Sweden–United Kingdom relations

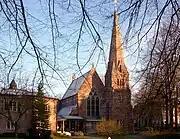
The Church of St Peter and St Sigfrid in Stockholm

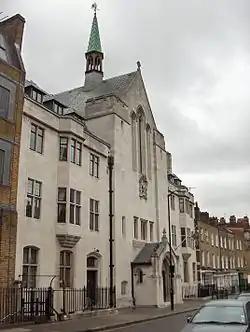
The Ulrike Eleanora Church in London

The UK and Sweden have large establishment Protestant churches, with the Lutheran Church of Sweden, Anglican Church of England and Presbyterian Church of Scotland. Although they are noted for their irreligious nature, with church attendance being low with around 5% in Sweden and 20% in the UK. They have large numbers of atheists and agnostics at 43% in Sweden and 26% in the UK. In 2011, the Northern European Lutheran and Anglican churches created a mutual agreement of the Porvoo Communion, which links the two groups of churches together which includes the Church of Sweden, the Church of England, the Church of Ireland, the Church in Wales & the Episcopalian Church of Scotland.